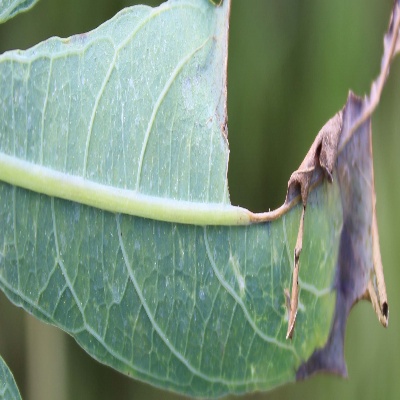
Crop: Cassava
Condition: bacterial blight